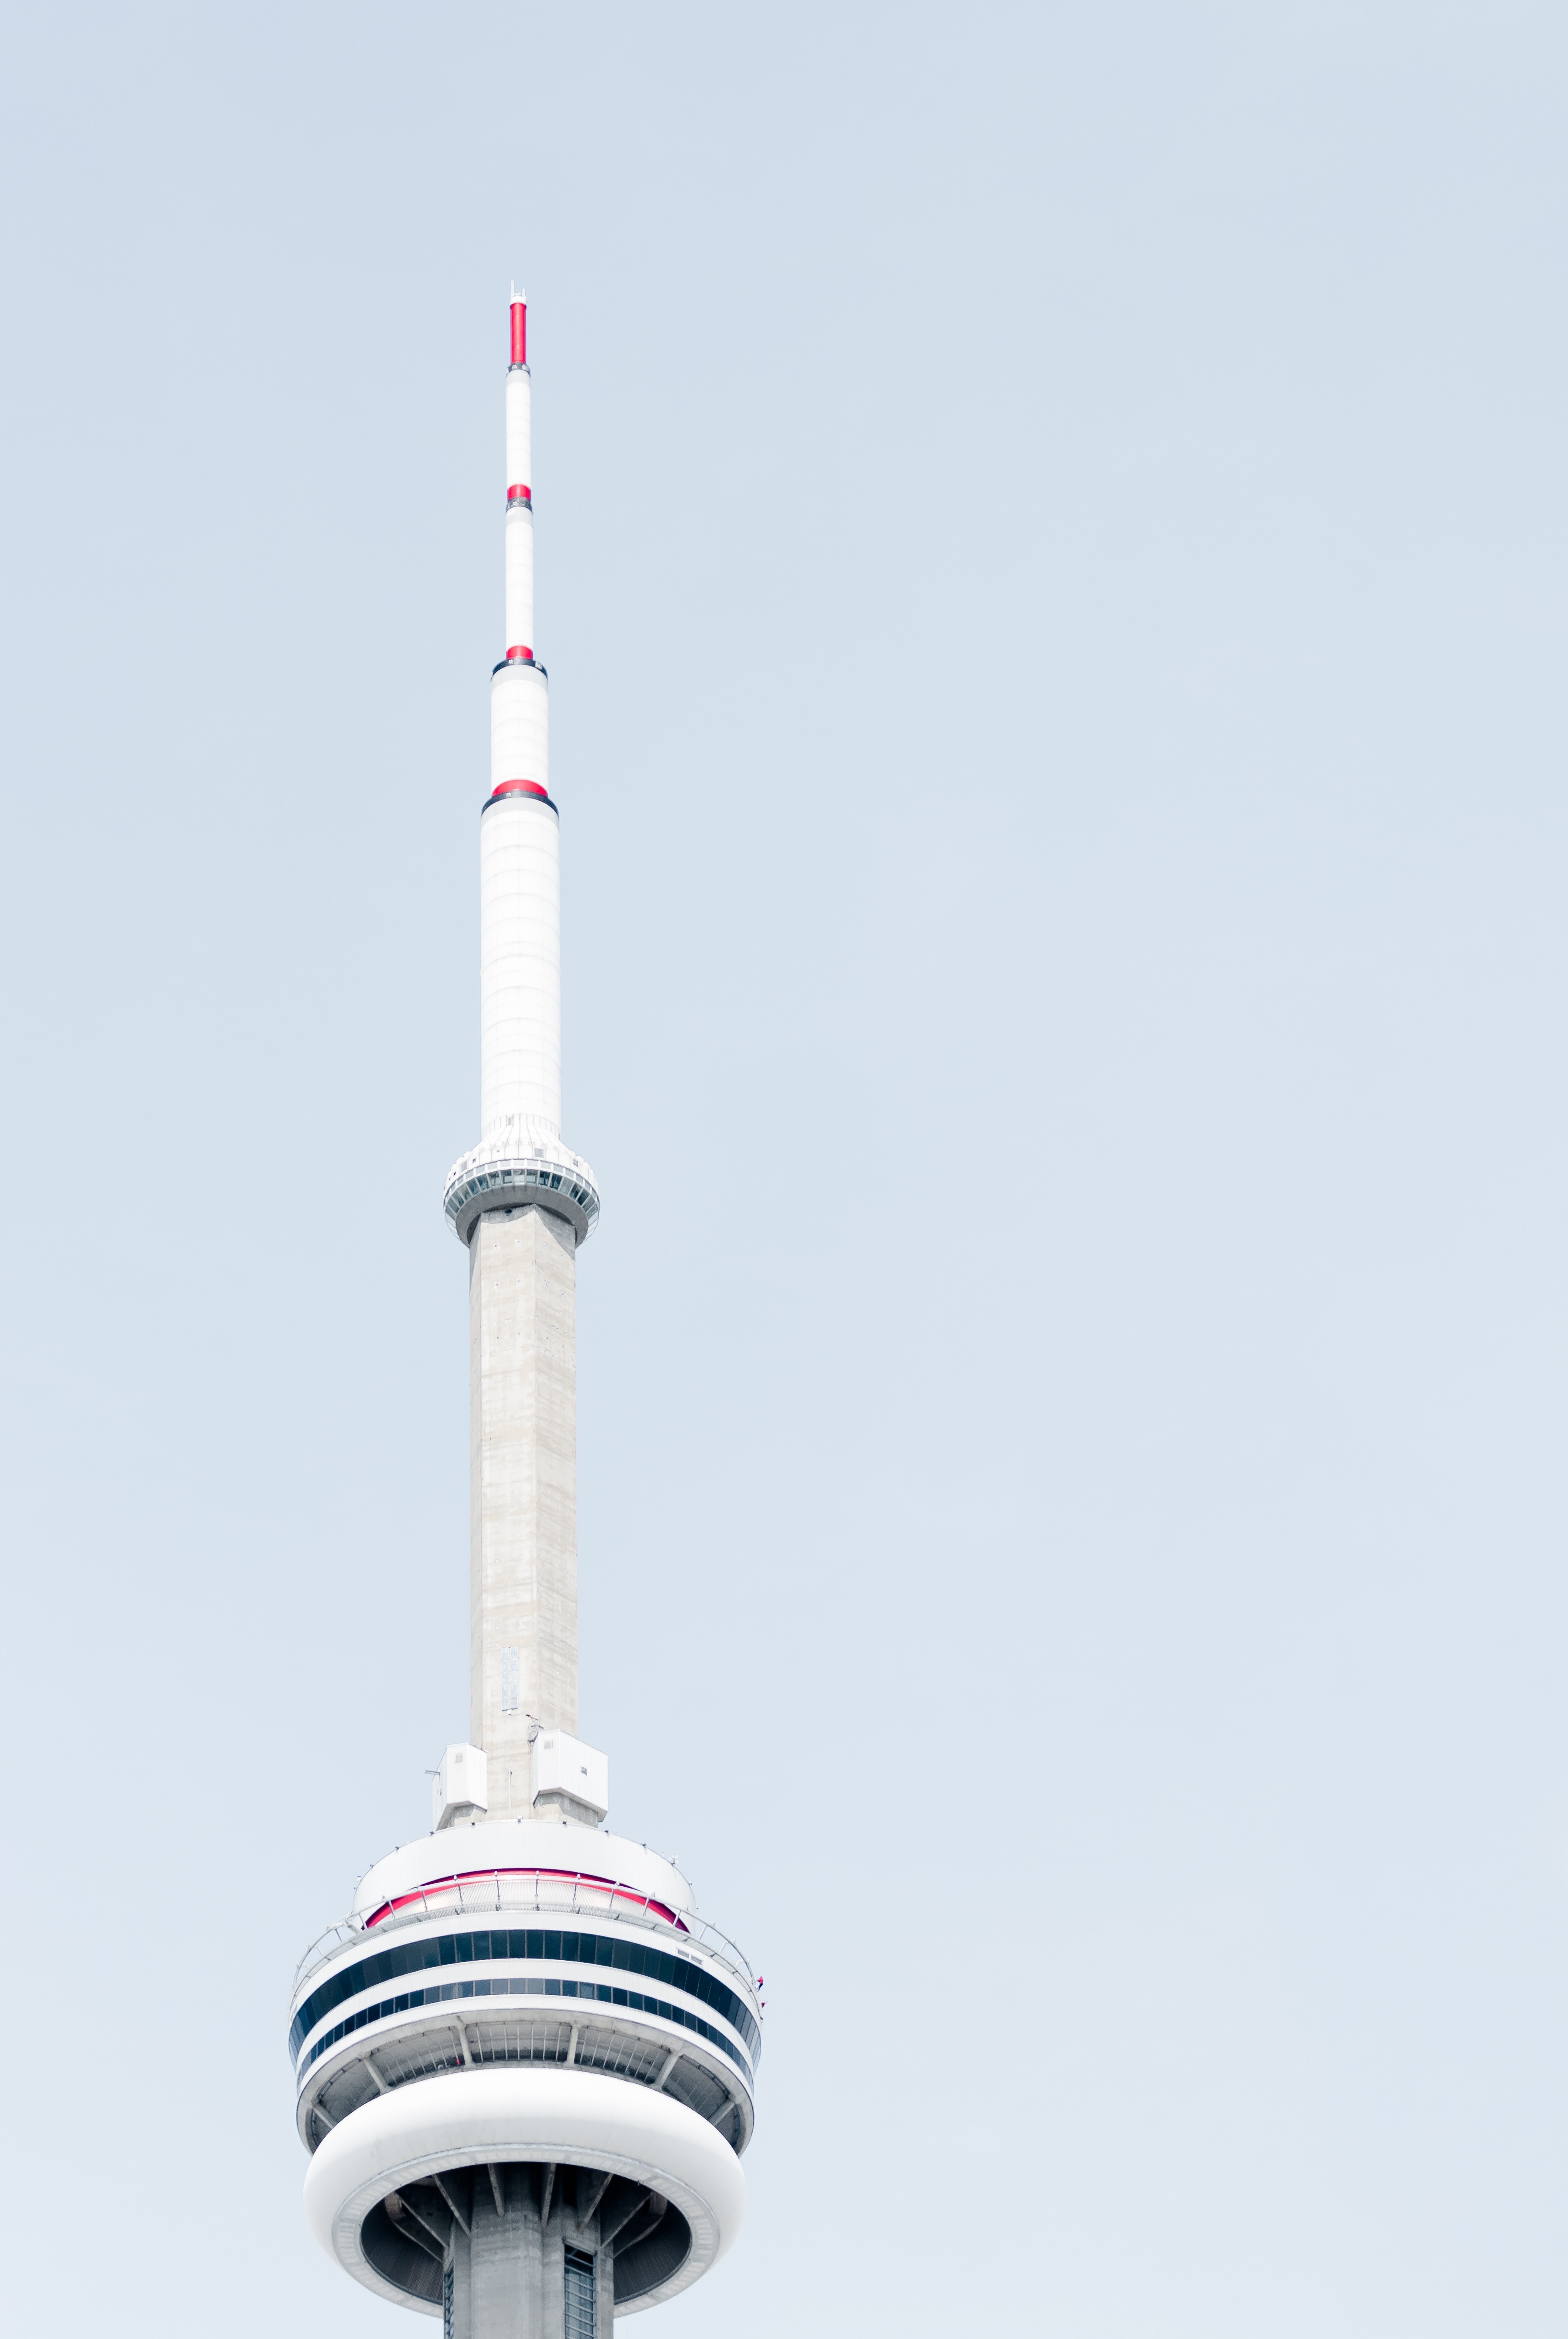
tower, transmitter station